Medieval music

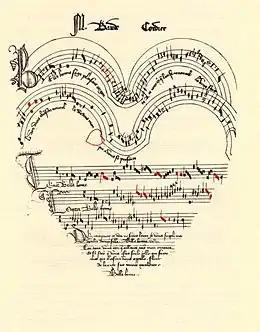
The chanson "Belle, bonne, sage" by Baude Cordier, an "Ars subtilior" piece included in the Chantilly Codex

The music of the troubadours and trouvères was a vernacular tradition of monophonic secular song, probably accompanied by instruments, sung by professional, occasionally itinerant, musicians who were as skilled as poets as they were singers and instrumentalists. The language of the troubadours was Occitan (also known as the langue d'oc, or Provençal); the language of the trouvères was Old French (also known as langue d'oïl). The period of the troubadours corresponded to the flowering of cultural life in Provence which lasted through the twelfth century and into the first decade of the thirteenth. Typical subjects of troubadour song were war, chivalry and courtly love—the love of an idealized woman from afar. The period of the troubadours wound down after the Albigensian Crusade, the fierce campaign by Pope Innocent III to eliminate the Cathar heresy (and northern barons' desire to appropriate the wealth of the south). Surviving troubadours went either to Portugal, Spain, northern Italy or northern France (where the trouvère tradition lived on), where their skills and techniques contributed to the later developments of secular musical culture in those places.